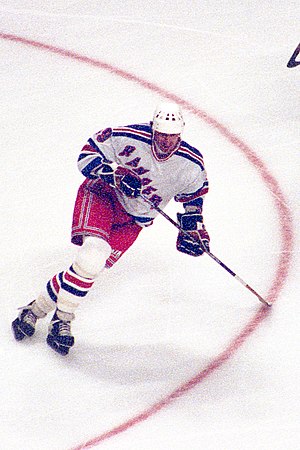
Wayne Gretzky / NHL-karriere / New York Rangers (1996-1999)
Gretzky på isen for New York Rangers.
Wayne Douglas Gretzky er en tidligere canadisk ishockeyspiller som var aktiv i NHL fra 1979 til 1999. Han har fået tildelt den canadiske orden Order of Canada. Han er i dag træner for NHL-holdet Phoenix Coyotes, som han også er medejer af. Han har tidligere været leder for det canadiske landshold ved Vinter-OL i 2002 og 2006. Han regnes som den bedste ishockeyspiller i sin æra, og af mange anses han også for at være den bedste spiller nogensinde. Derfor blev han også kendt som The Great One.